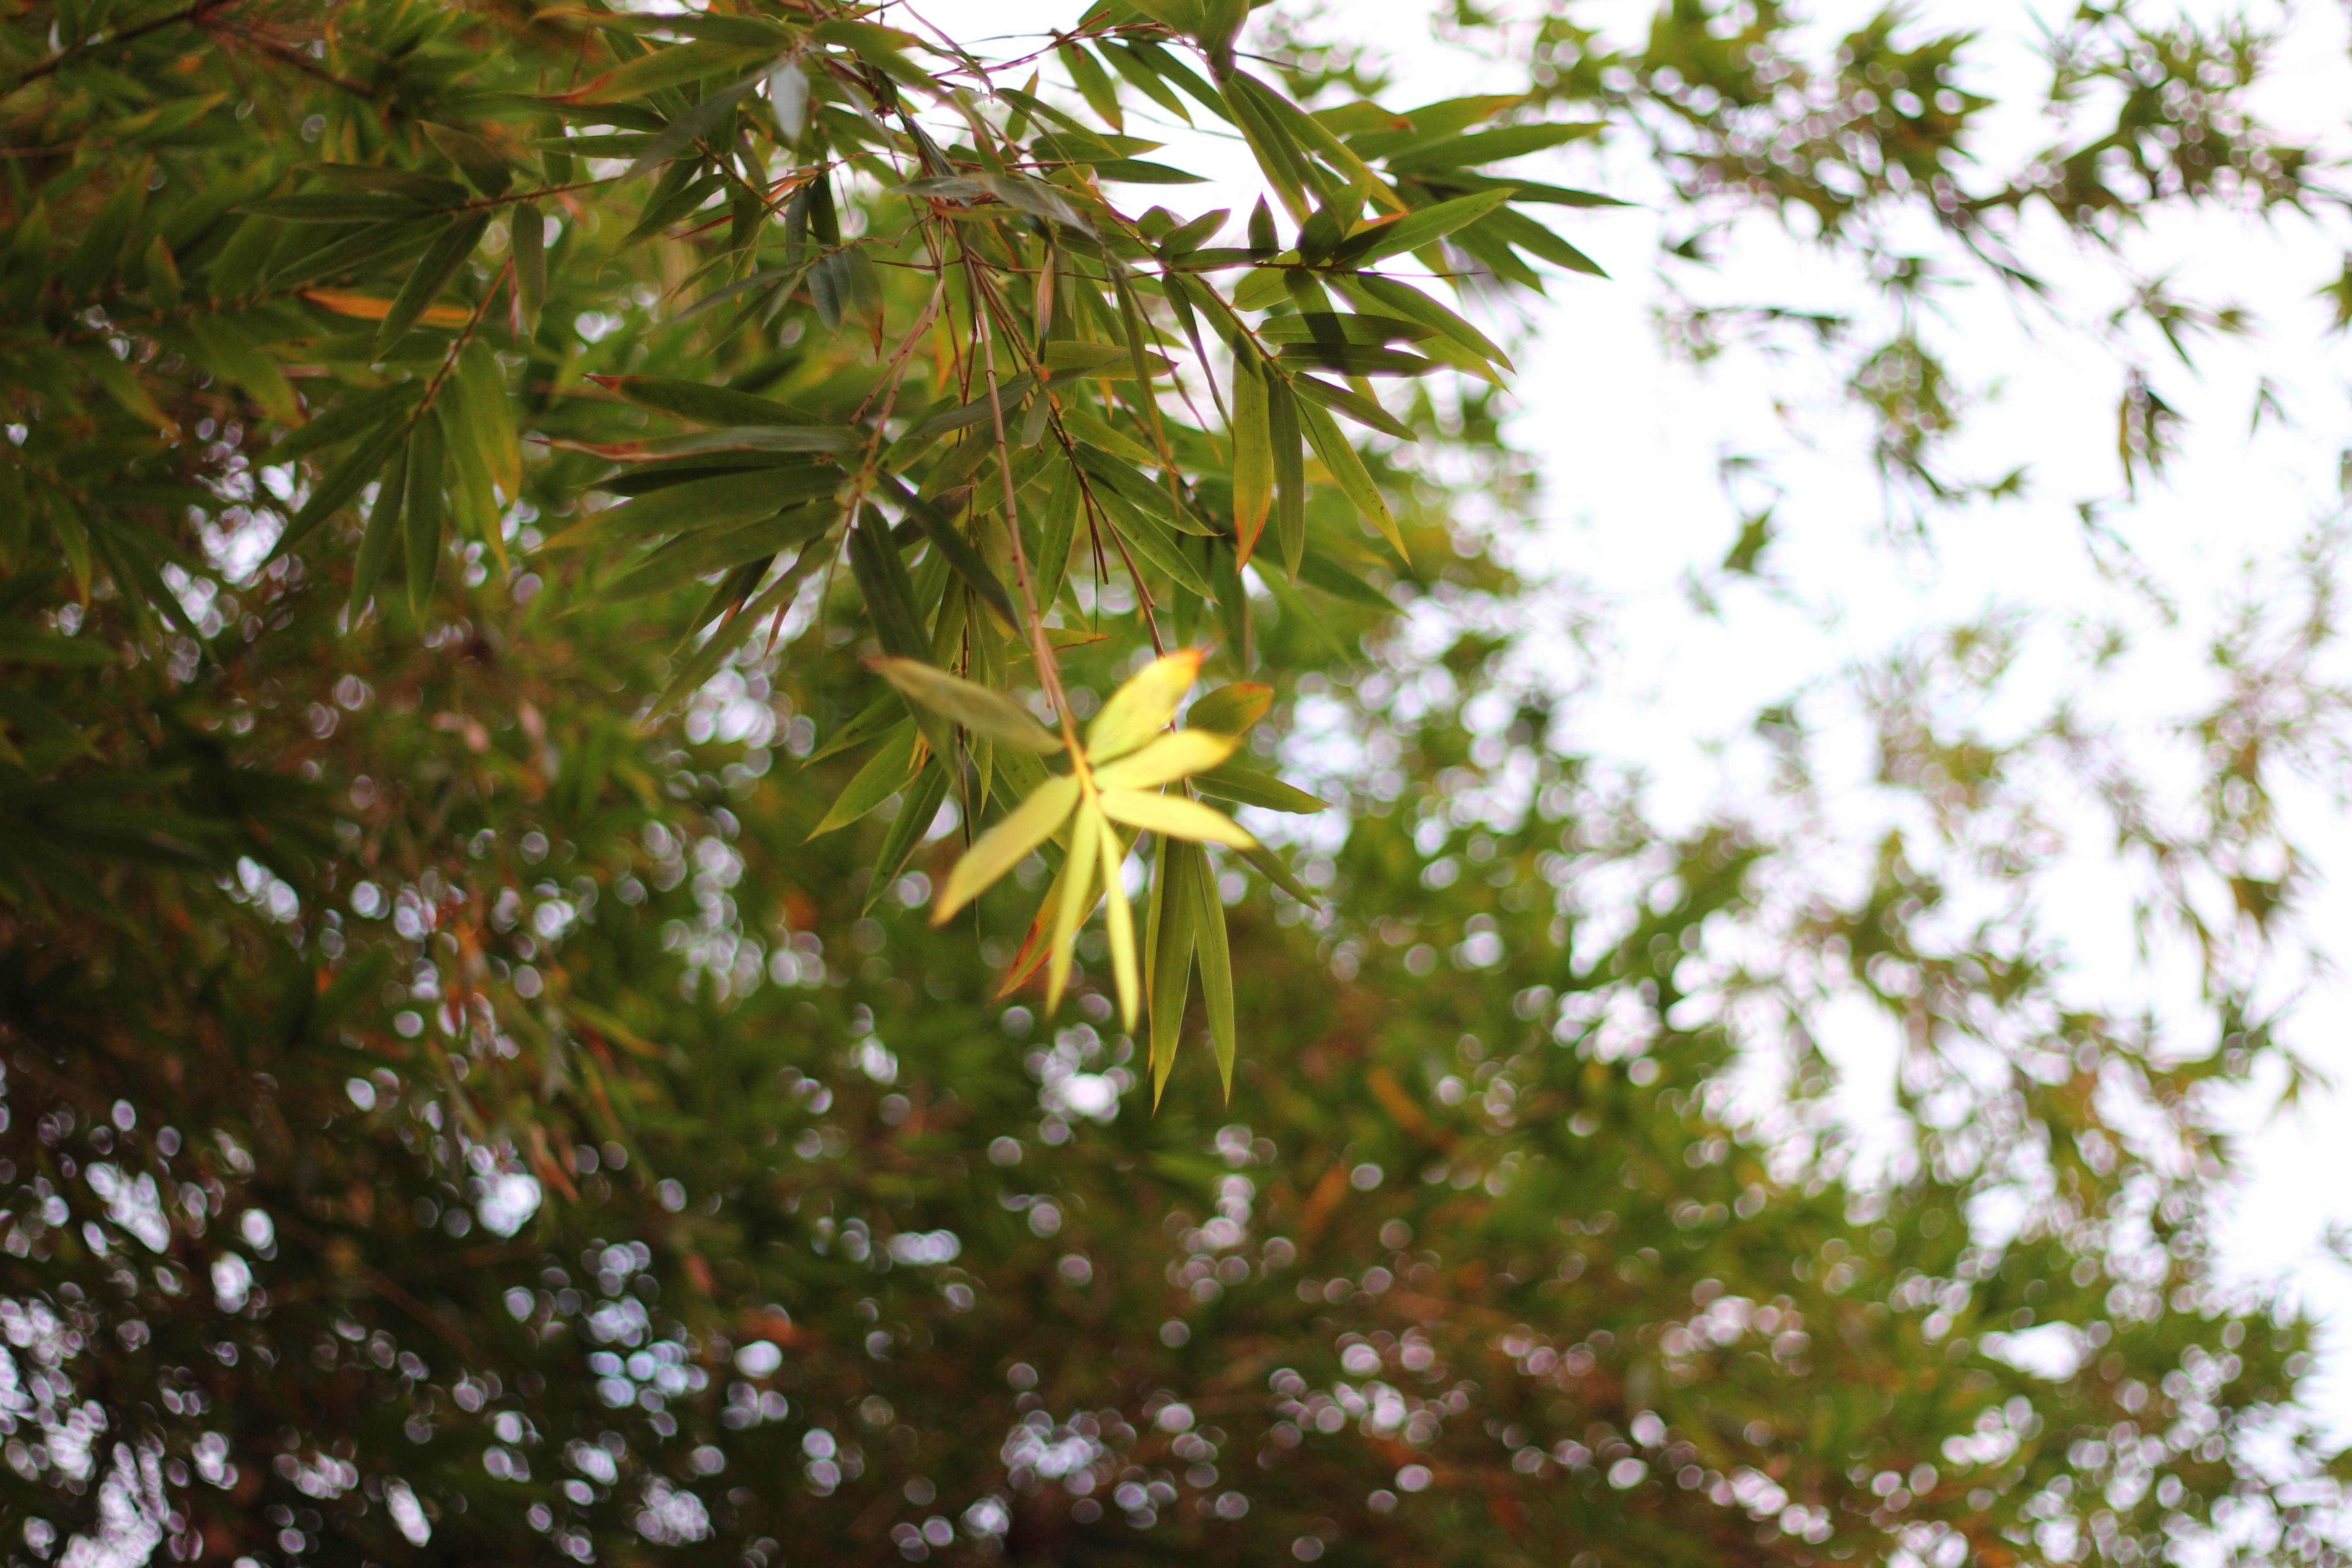
tree, branch, plant, sunlight, leaf, flower, green, evergreen, botany, fir, flora, spruce, shrub, deciduous, flowering plant, woody plant, land plant